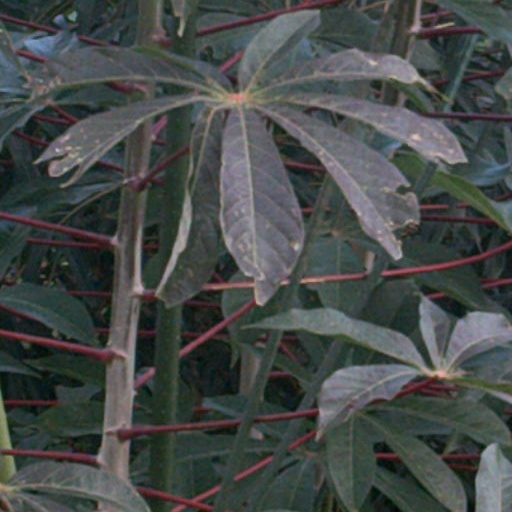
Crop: cassava